Renault Sport

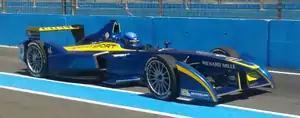
A Renault Sport-backed e.dams car driven by Nicolas Prost during the 2014 Punta del Este ePrix weekend

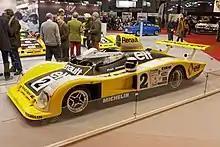
Renault Alpine A442B - 1978

Renault was one of the first car manufacturers involved in the Formula E (FE) championship. For the inaugural season, Renault Sport became a technical partner of the series, also agreeing a title sponsorship deal with the e.dams team which achieved the first FE teams' championship. Before the 2015–16 season, following the introduction of new rules allowing the development of the electric powertrains used in the FE's Spark chassis, Renault announced it would entry as a supplier for e.dams. The new powertrain manufactured by Renault Sport was named Renault ZE 15. For the 2016–17 season, Renault added the Chinese team Techeetah as a powertrain client. In October 2017, Renault Sport Racing announced it would withdraw from FE at the end of the 2017–18 season.